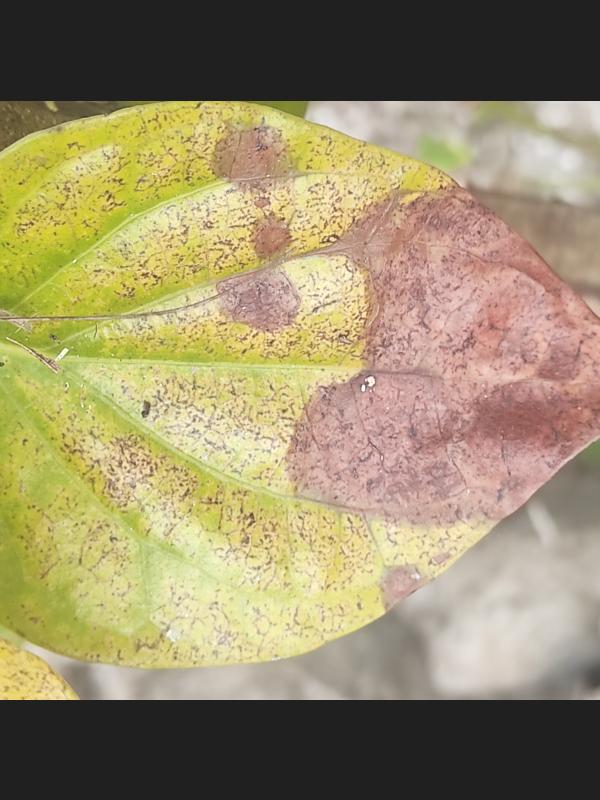
Label: Fungal_Brown_Spot_Disease